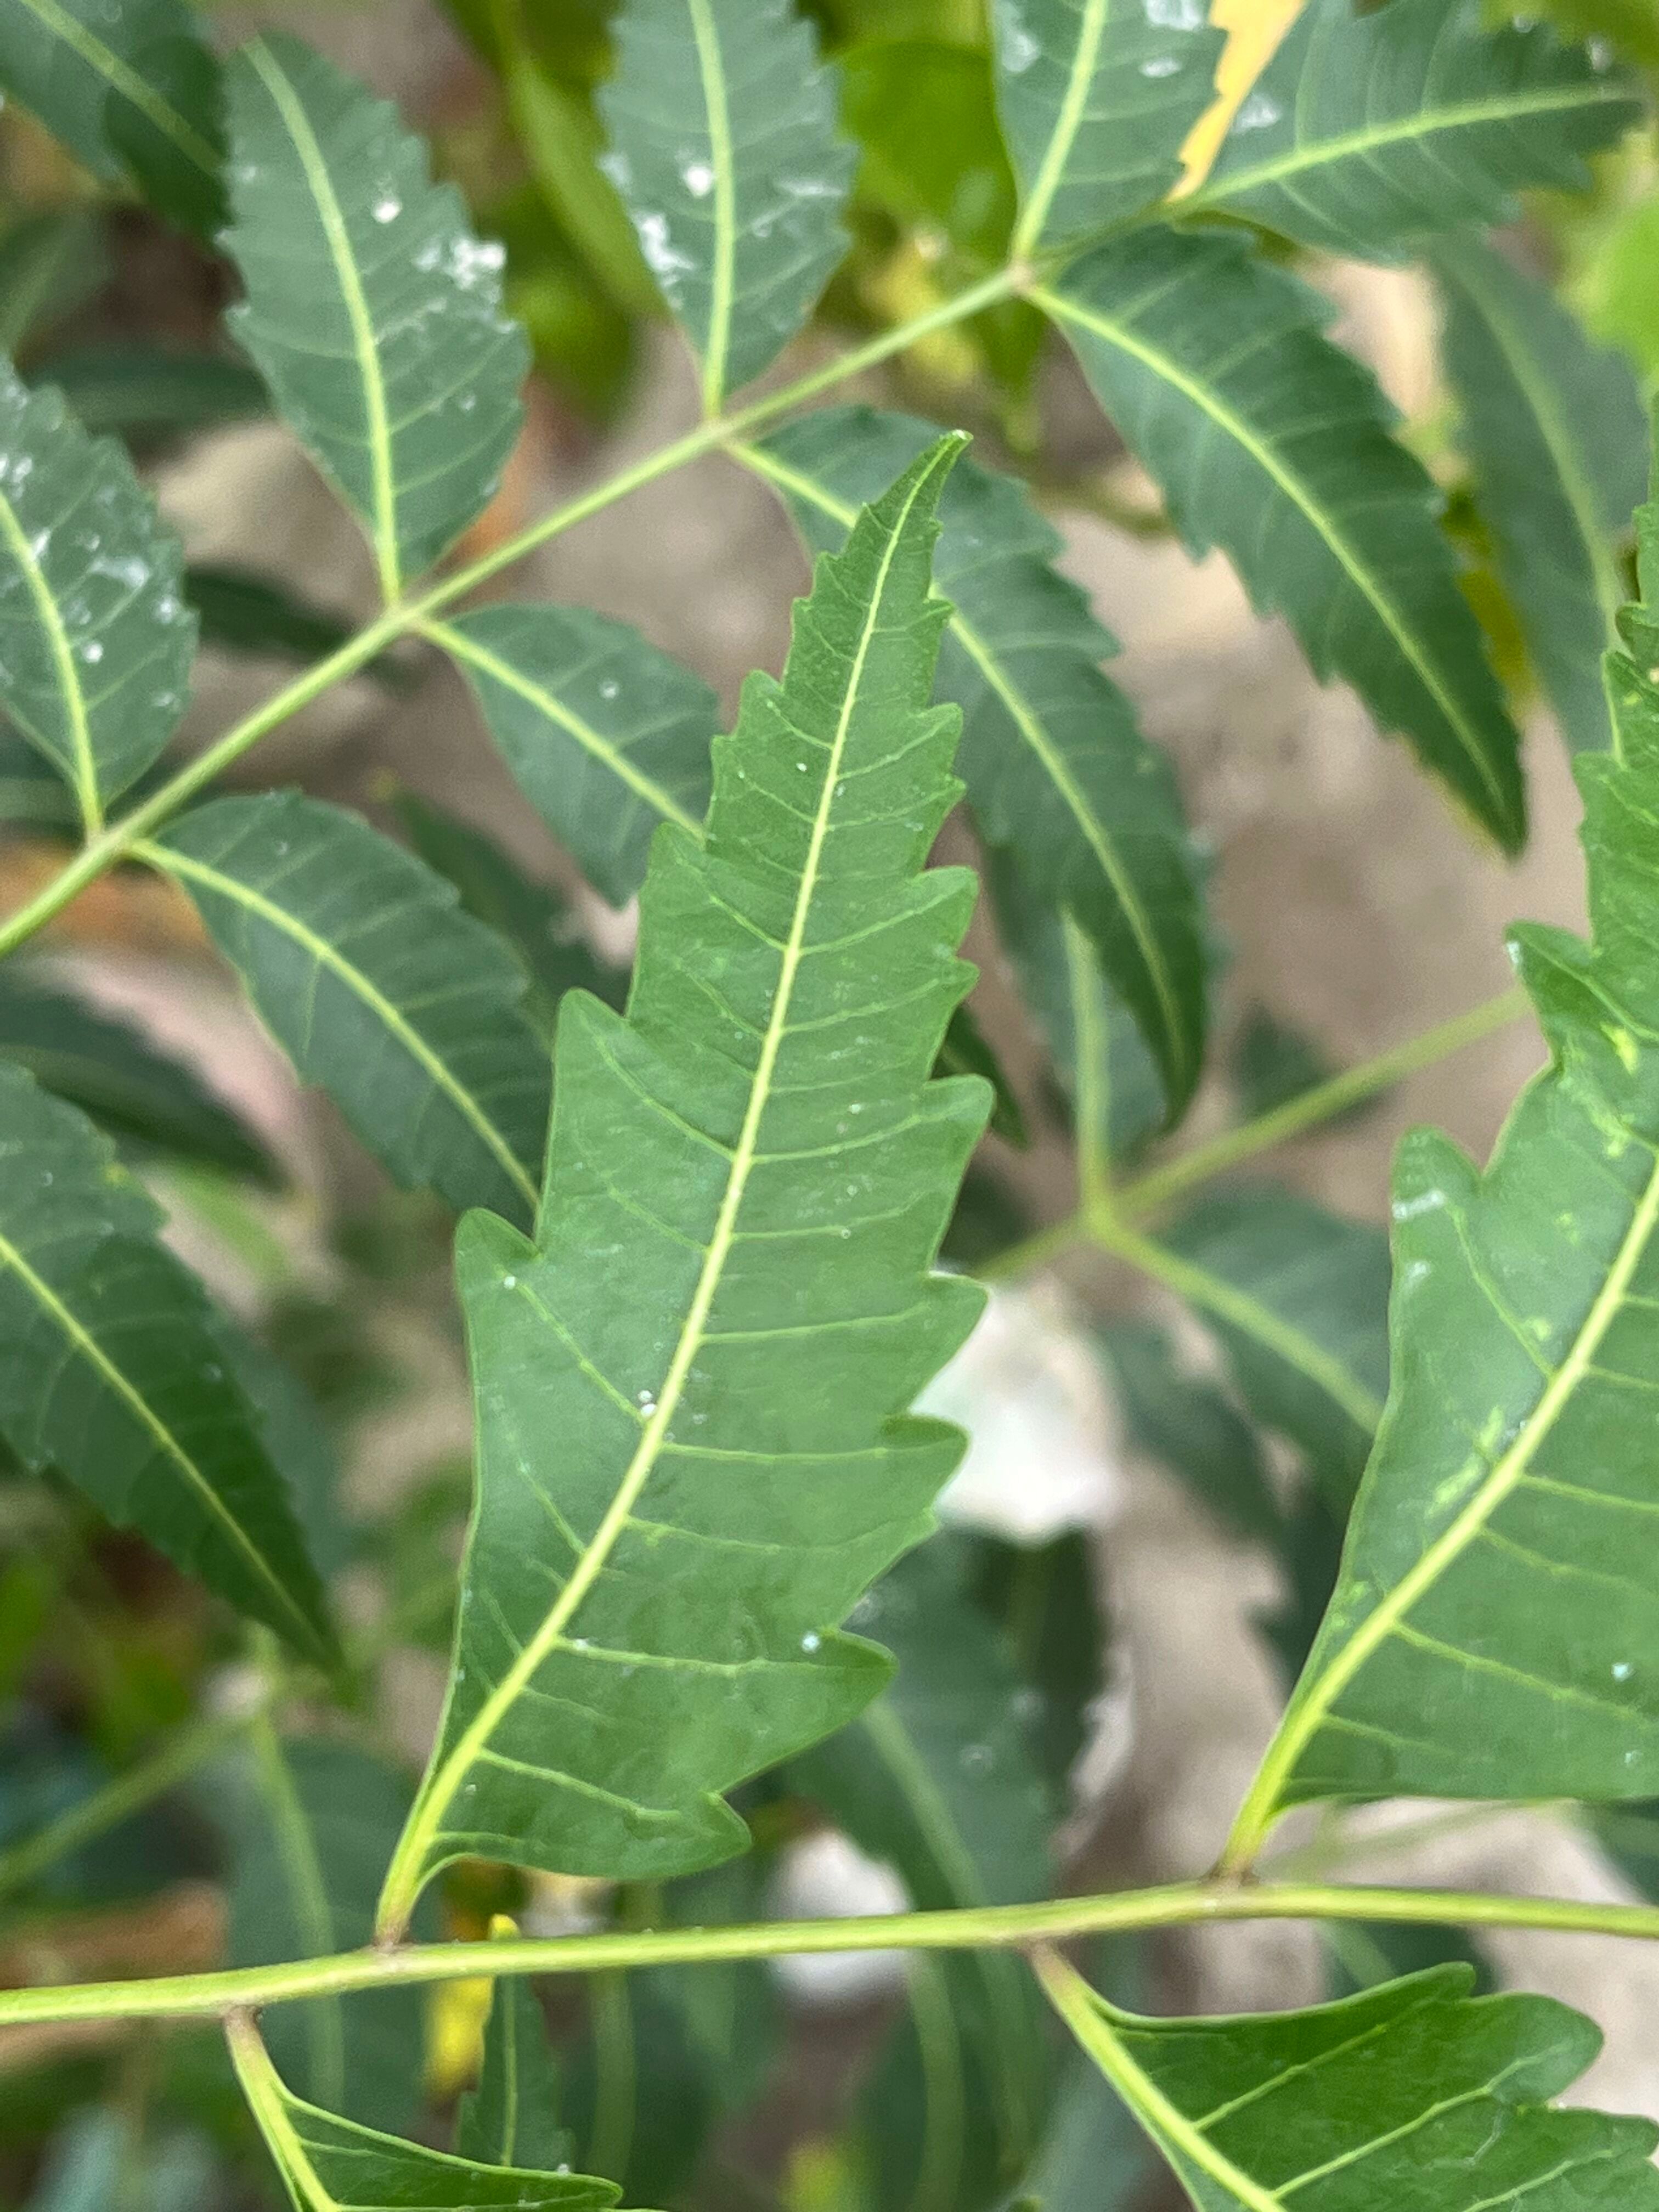
Plant species: azadirachta-indica